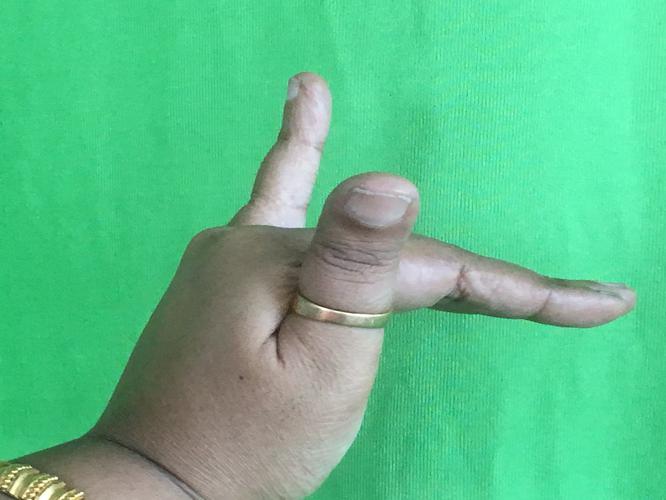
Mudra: Mrigasirsha
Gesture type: single_hand